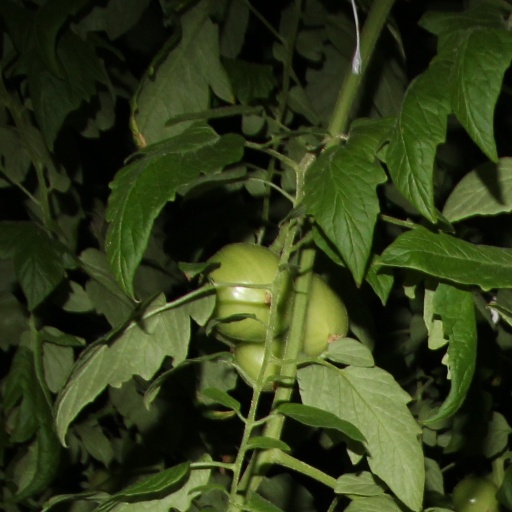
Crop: tomato